George Holding

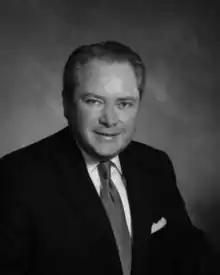
Holding during his tenure as U.S. attorney

On September 9, 2006, Holding was nominated by President George W. Bush to succeed Frank Whitney as U.S. Attorney for the Eastern District of North Carolina. On September 13, 2006, the U.S. Senate confirmed Holding's nomination by voice vote. Holding remained as U.S. Attorney for two and a half years into the Obama administration in order to complete a number of political corruption cases.